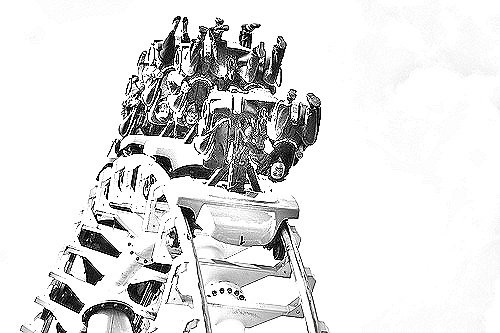
Portrait style: Sketch Portrait